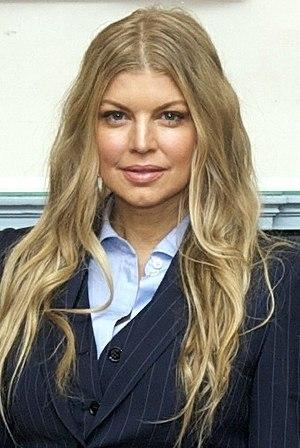
Fergie Duhamel, née Stacy Ann Ferguson, est une chanteuse et actrice américaine, née le 27 mars 1975 à Hacienda Heights, en Californie, aux États-Unis.
Un mononyme est un nom unique identifiant généralement une personne, comme Voltaire ou Colette. Il peut s'agir soit d'un pseudonyme comme c'est le cas pour Voltaire, soit d'un nom de convenance, comme c'est le cas pour Colette, soit du vrai prénom utilisé seul, par exemple pour le chanteur Renaud.